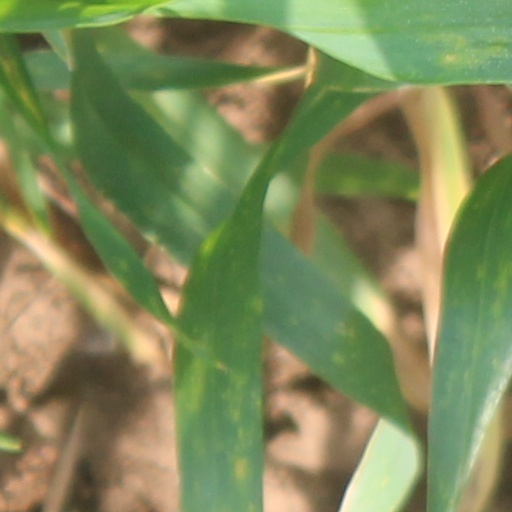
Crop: wheat